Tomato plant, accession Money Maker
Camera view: tilt-top (135 deg); turntable rotation: 60 degrees
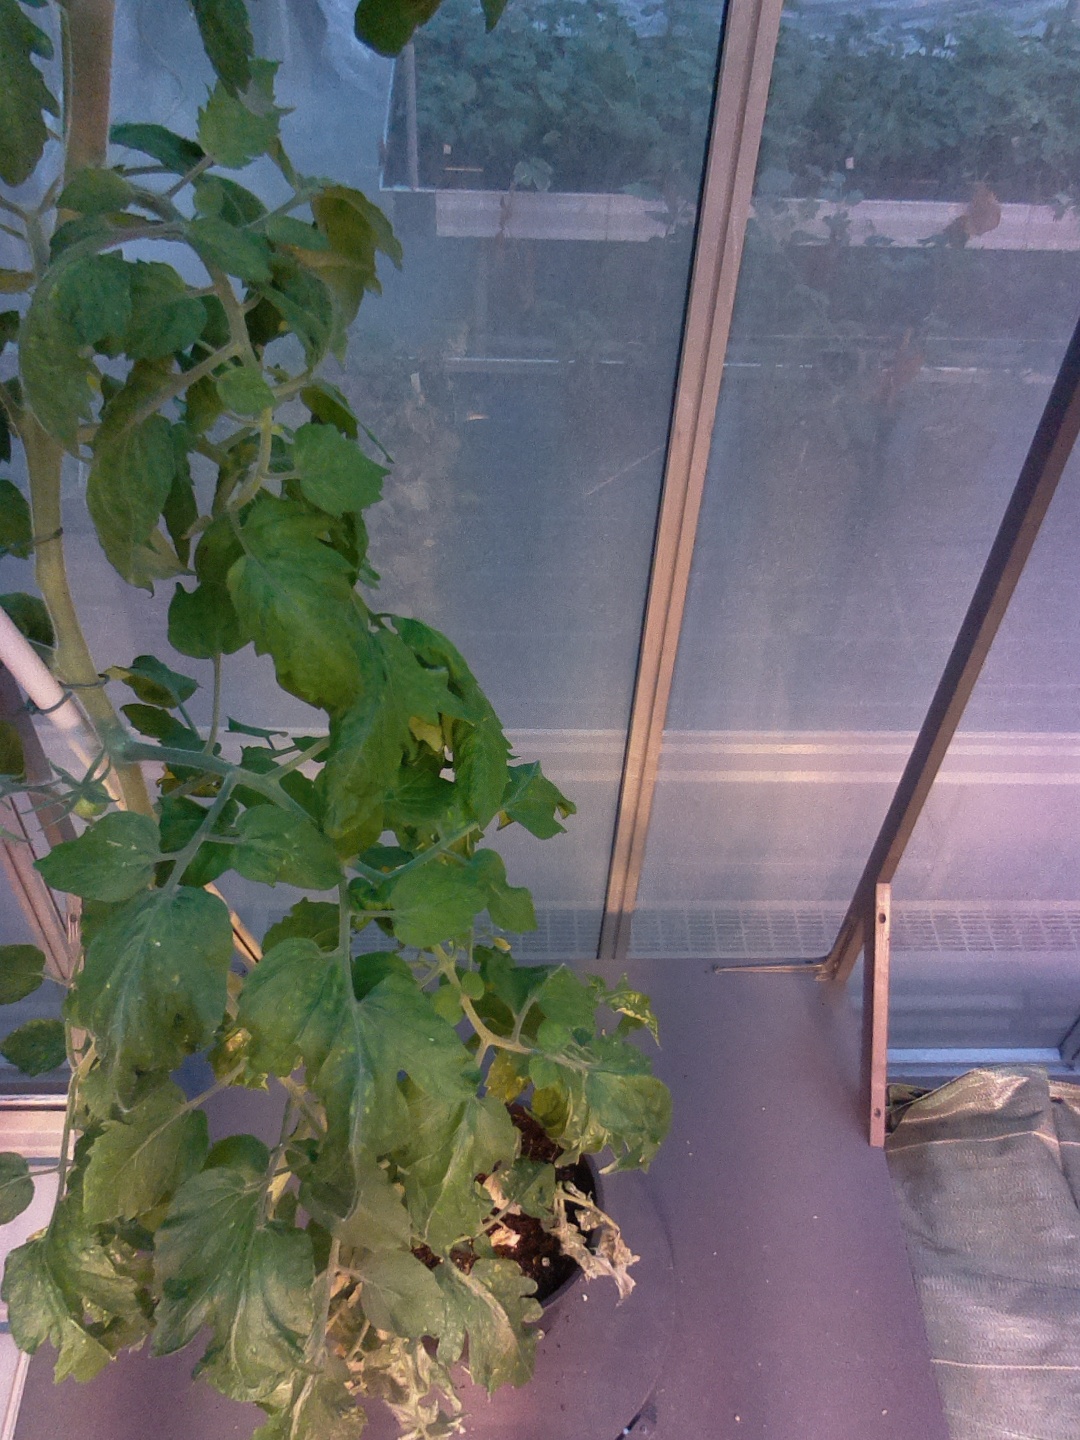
BBCH growth stage 71: 10%-20% of final fruit size